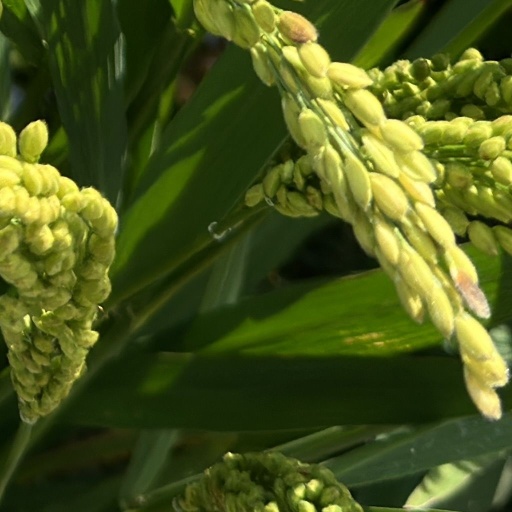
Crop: rice